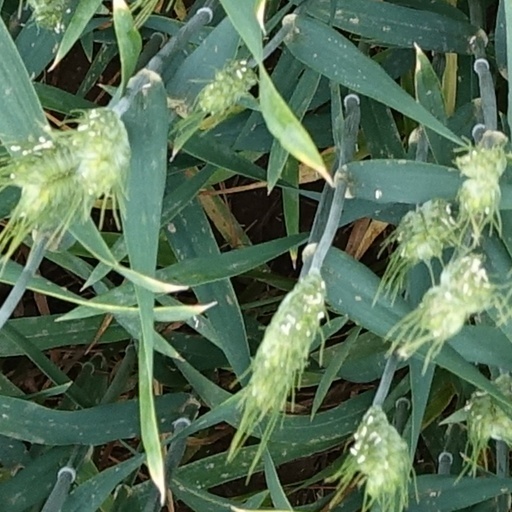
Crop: wheat